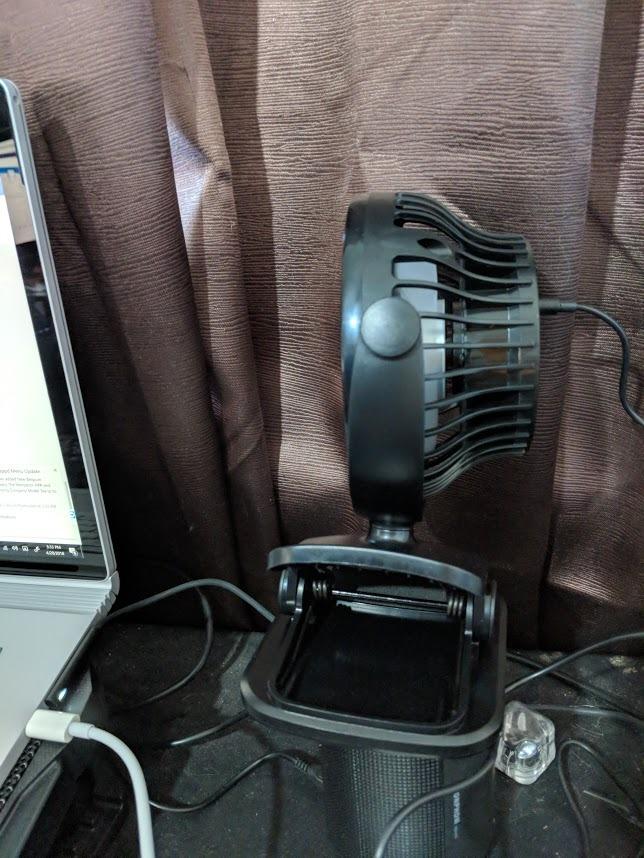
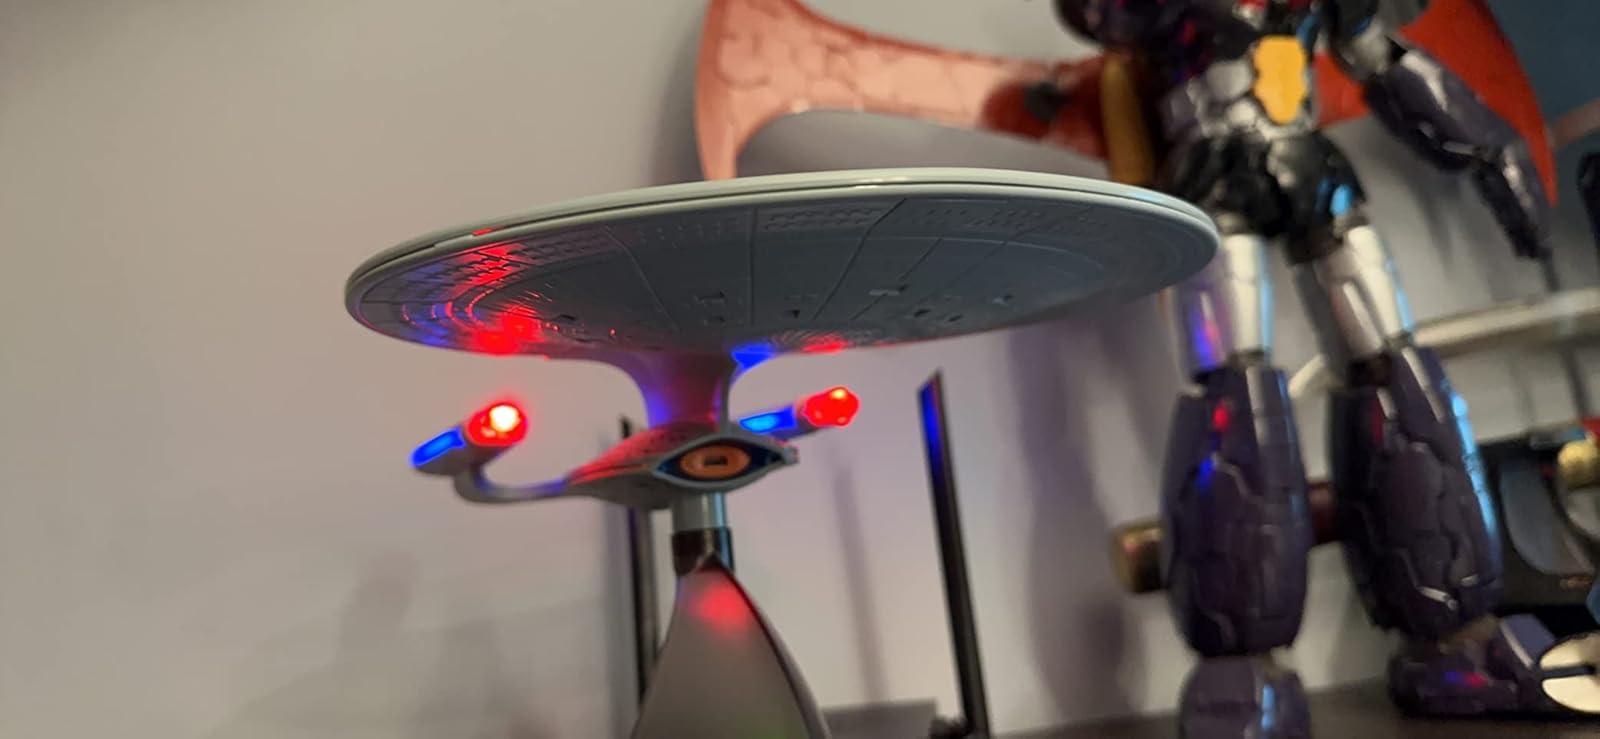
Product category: fan
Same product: no